Milecastle 79

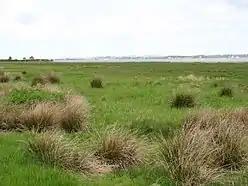
View towards the Solway Firth near the site of Milecastle 79

Milecastle 79 (Solway House) was one of a series of Milecastles or small fortlets built at intervals of approximately one Roman mile along Hadrian's Wall.